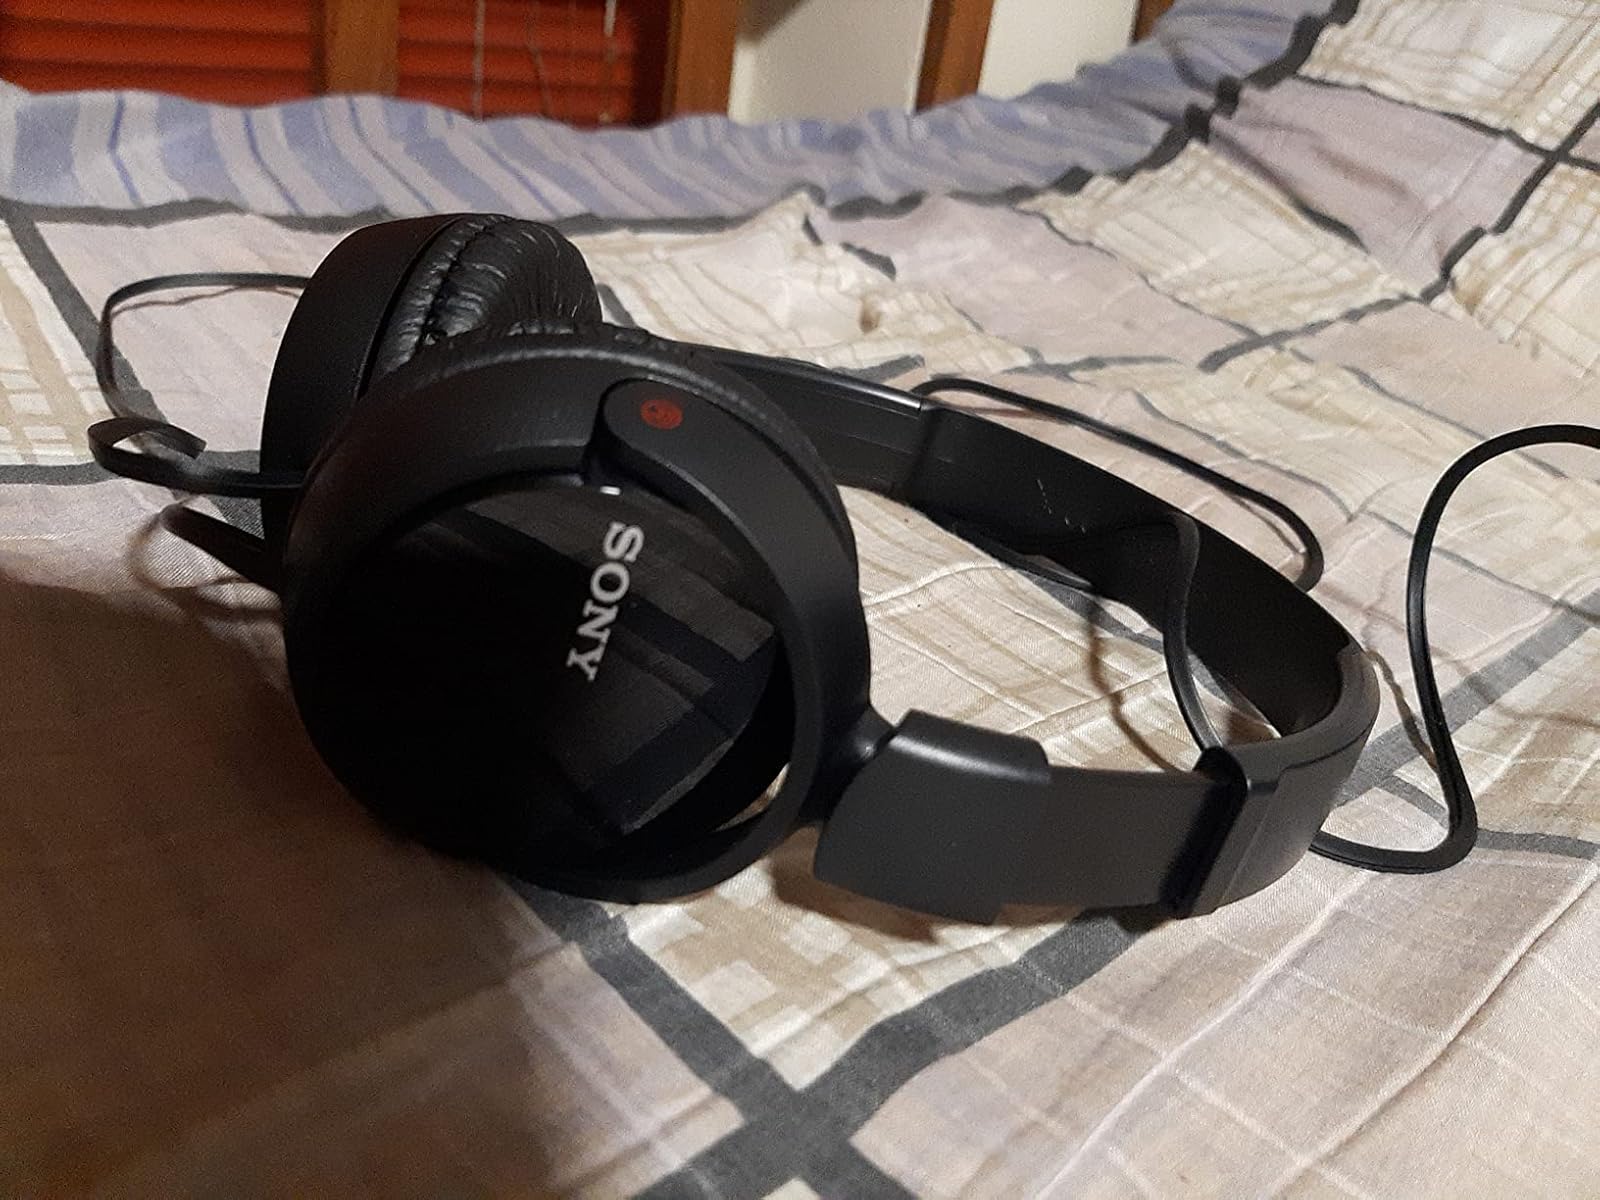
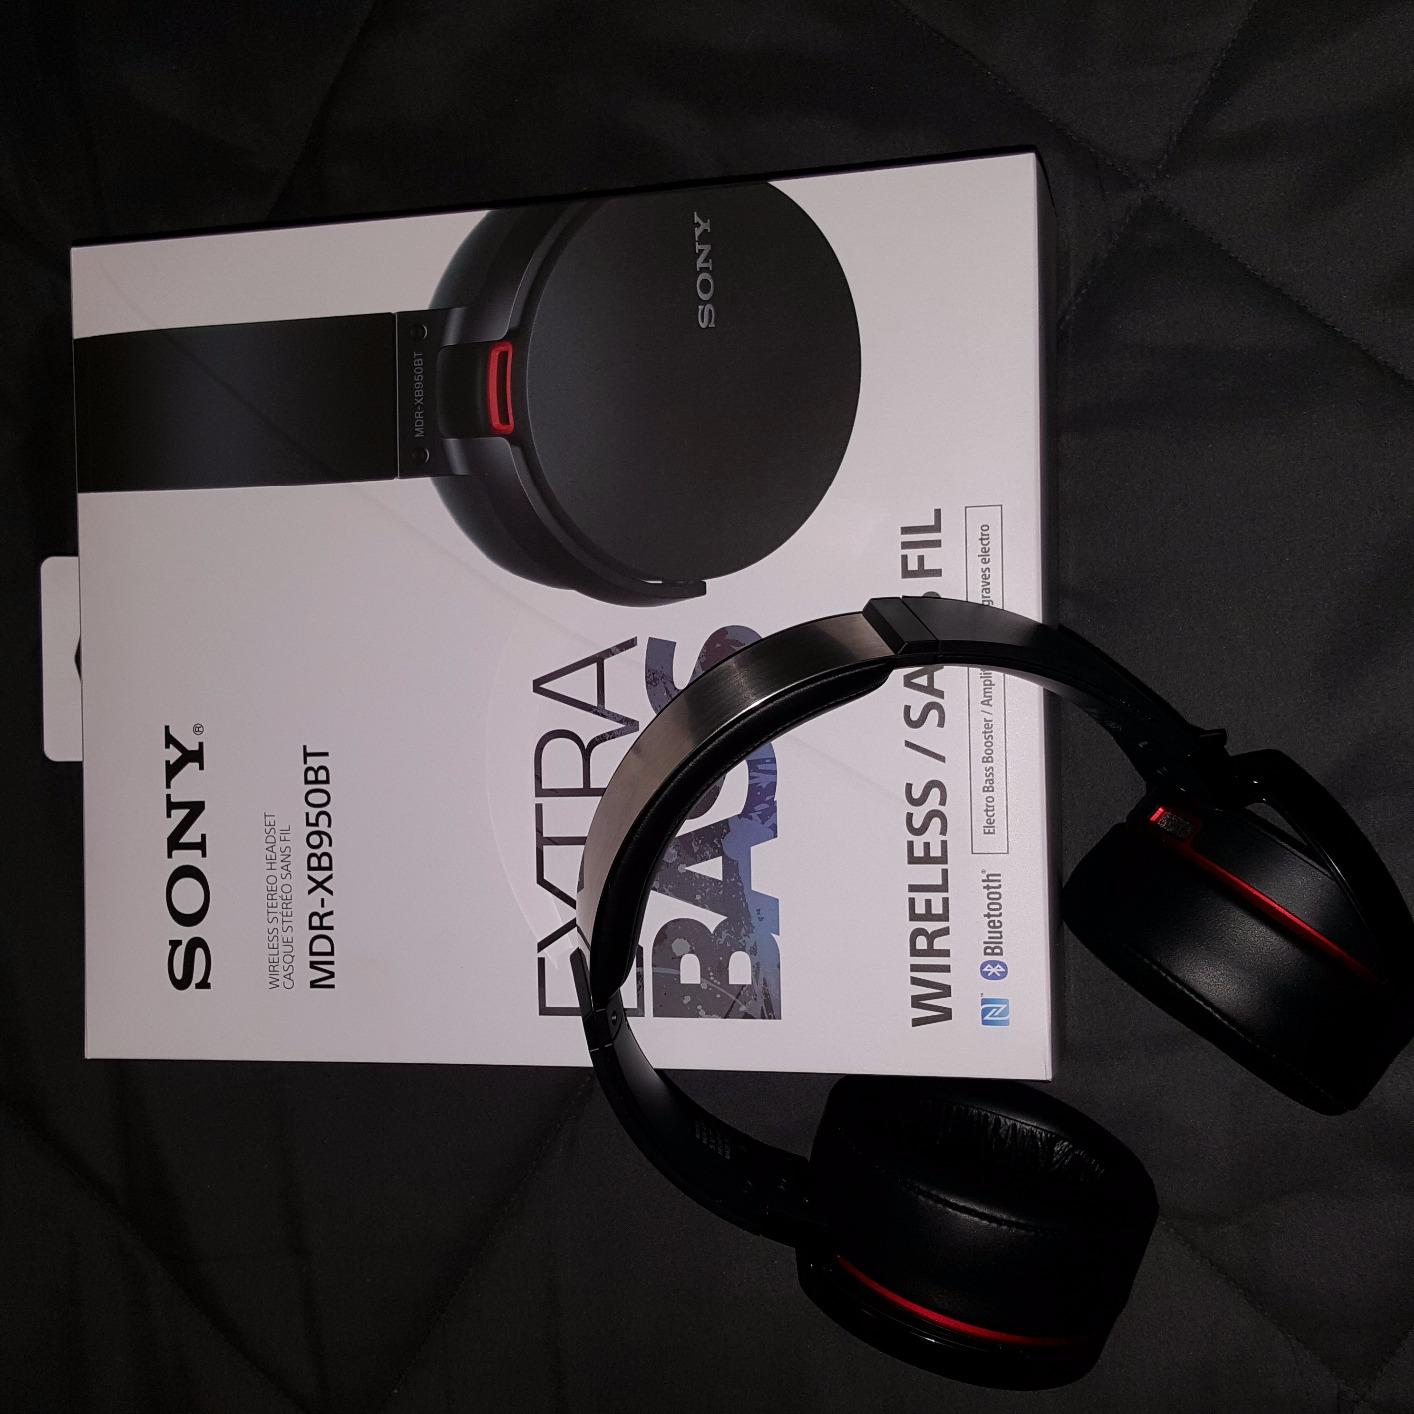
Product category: headphones
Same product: no